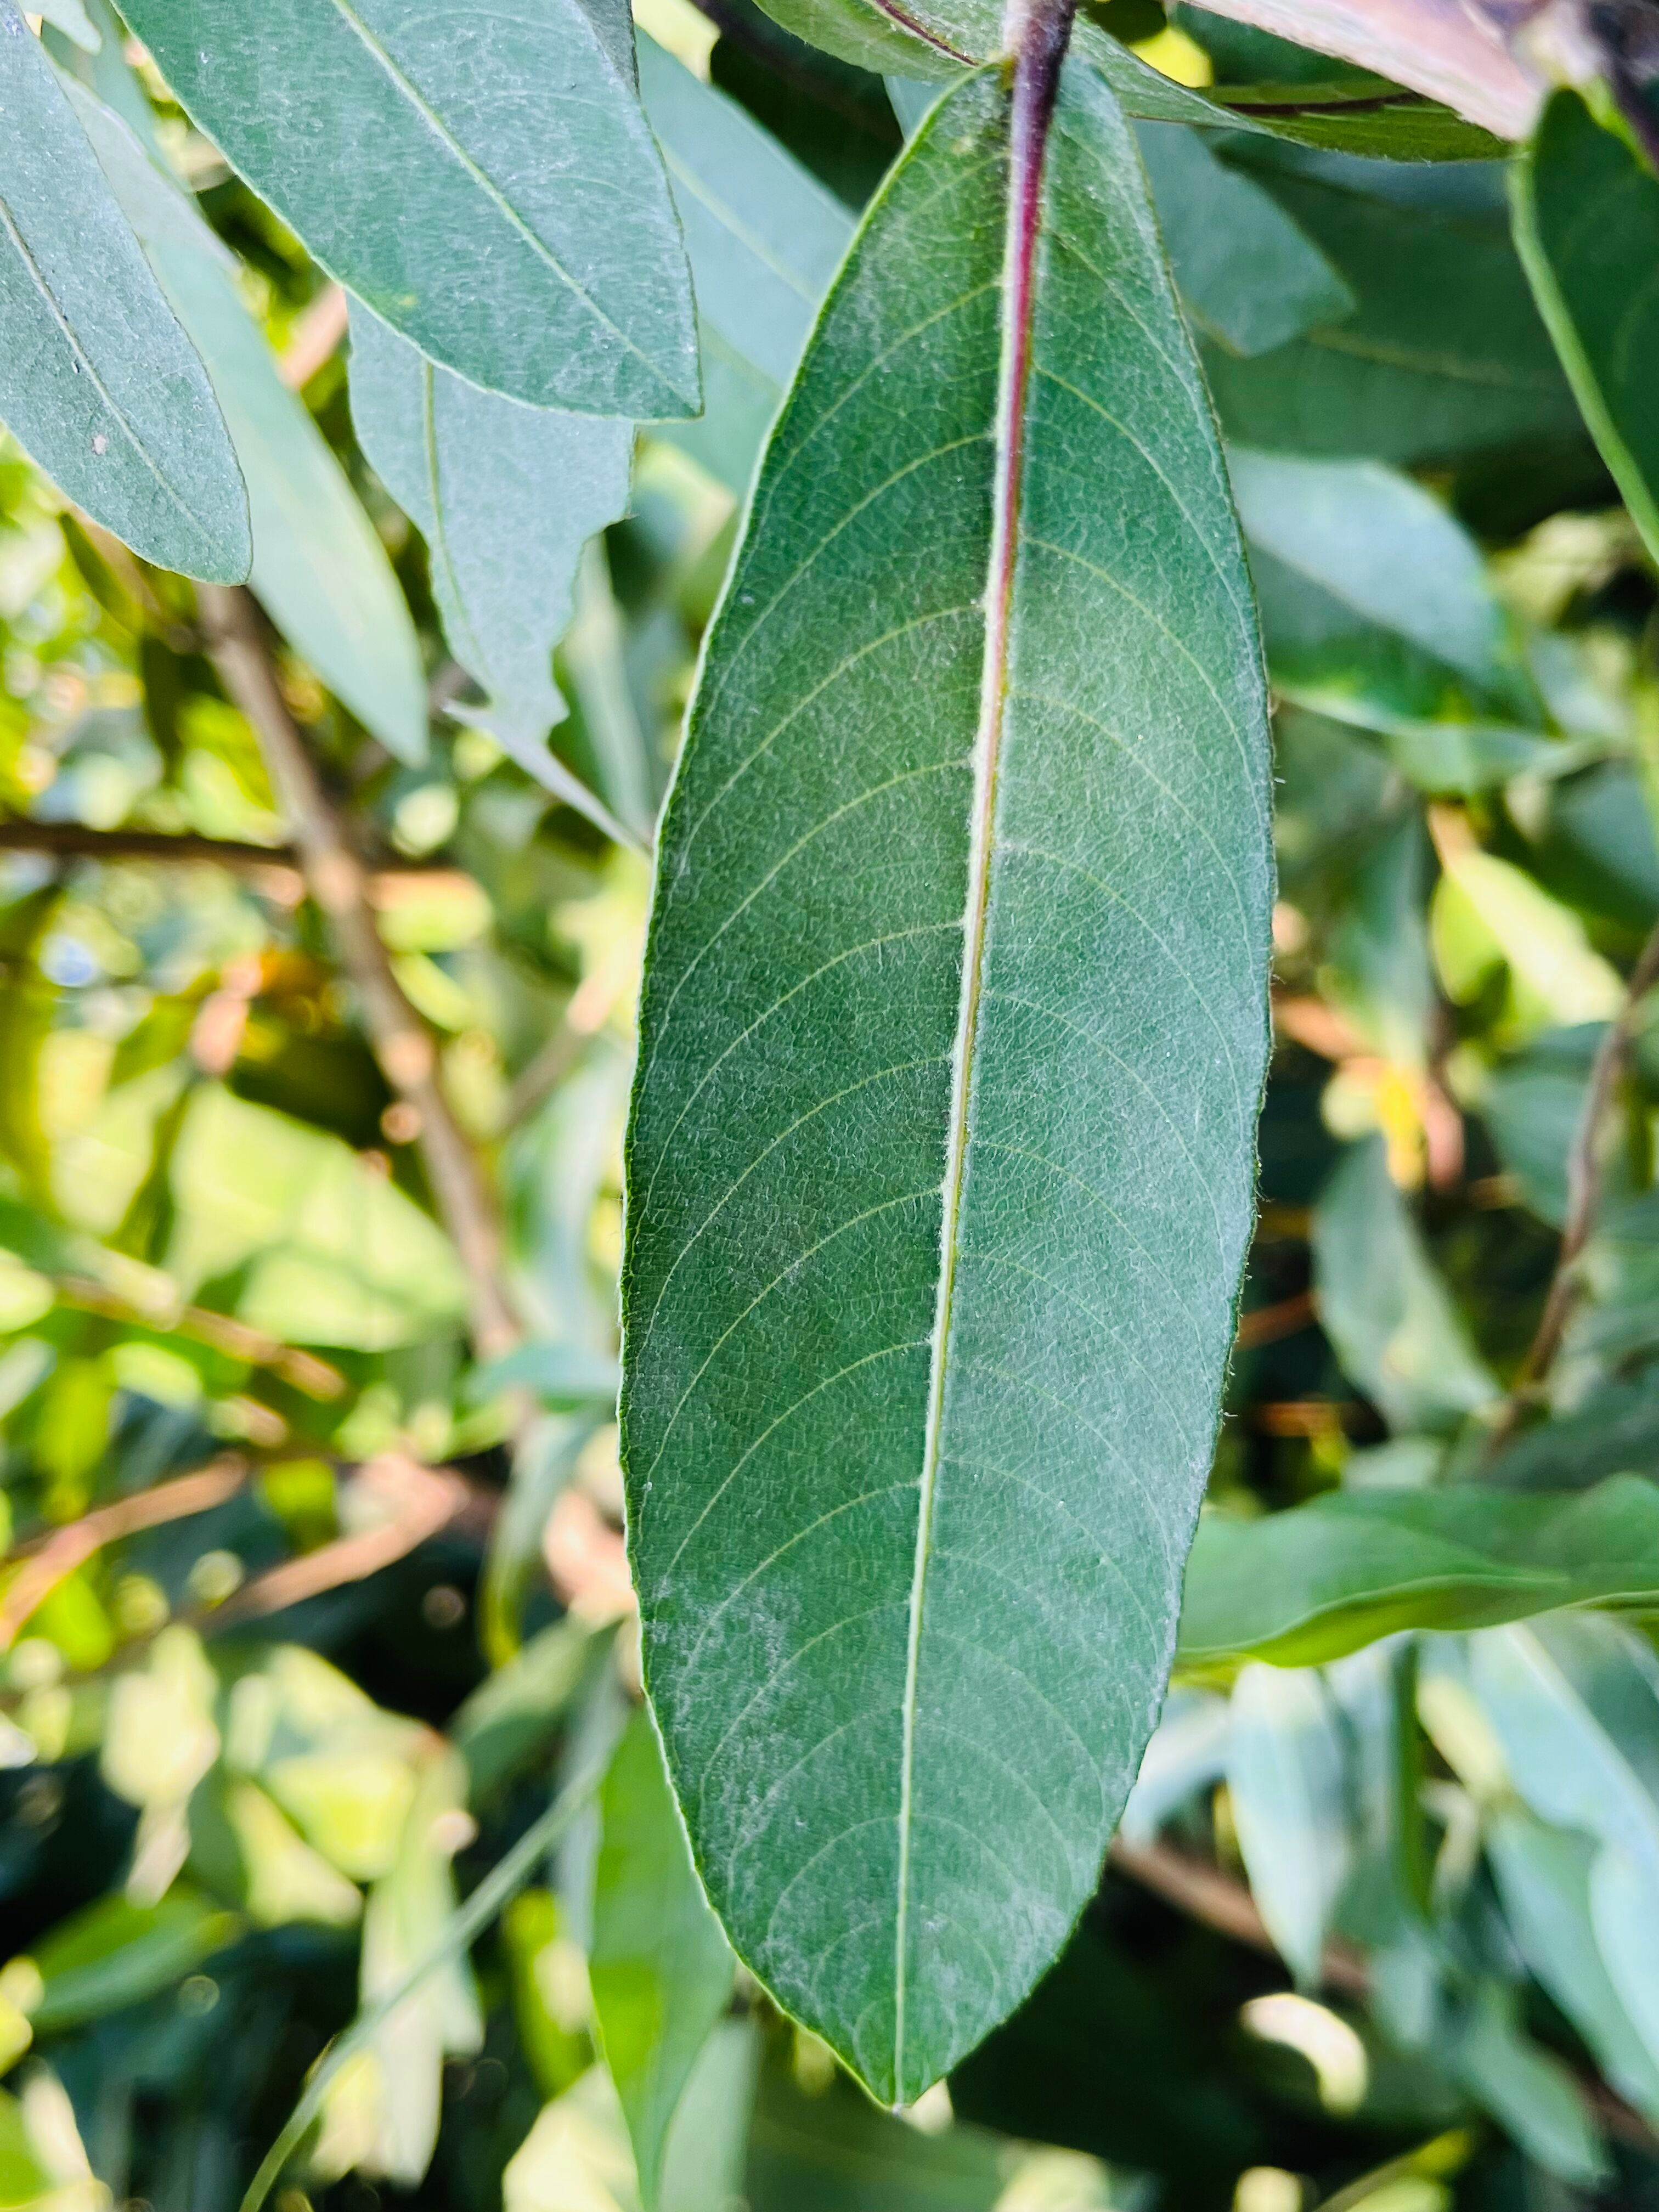
Plant species: terminalia-arjuna